Wetzlar

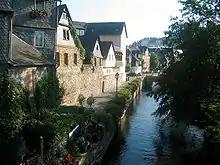
On the Lahn

Wetzlar lies in the Lahn-Dill area in Middle Hesse on the river Lahn, not far downstream from where it changes direction from south to west in the heights near the mouth of the Dill. The town lies at a point that divides the low Hessian mountain ranges: south of the Lahn lies the Taunus; north of the Lahn and west of the Dill the Westerwald begins; north of the Lahn and east of the Dill the Rothaargebirge begin. The highest point within town limits is the Stoppelberg at 401 m above sea level.